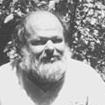
Age: 48